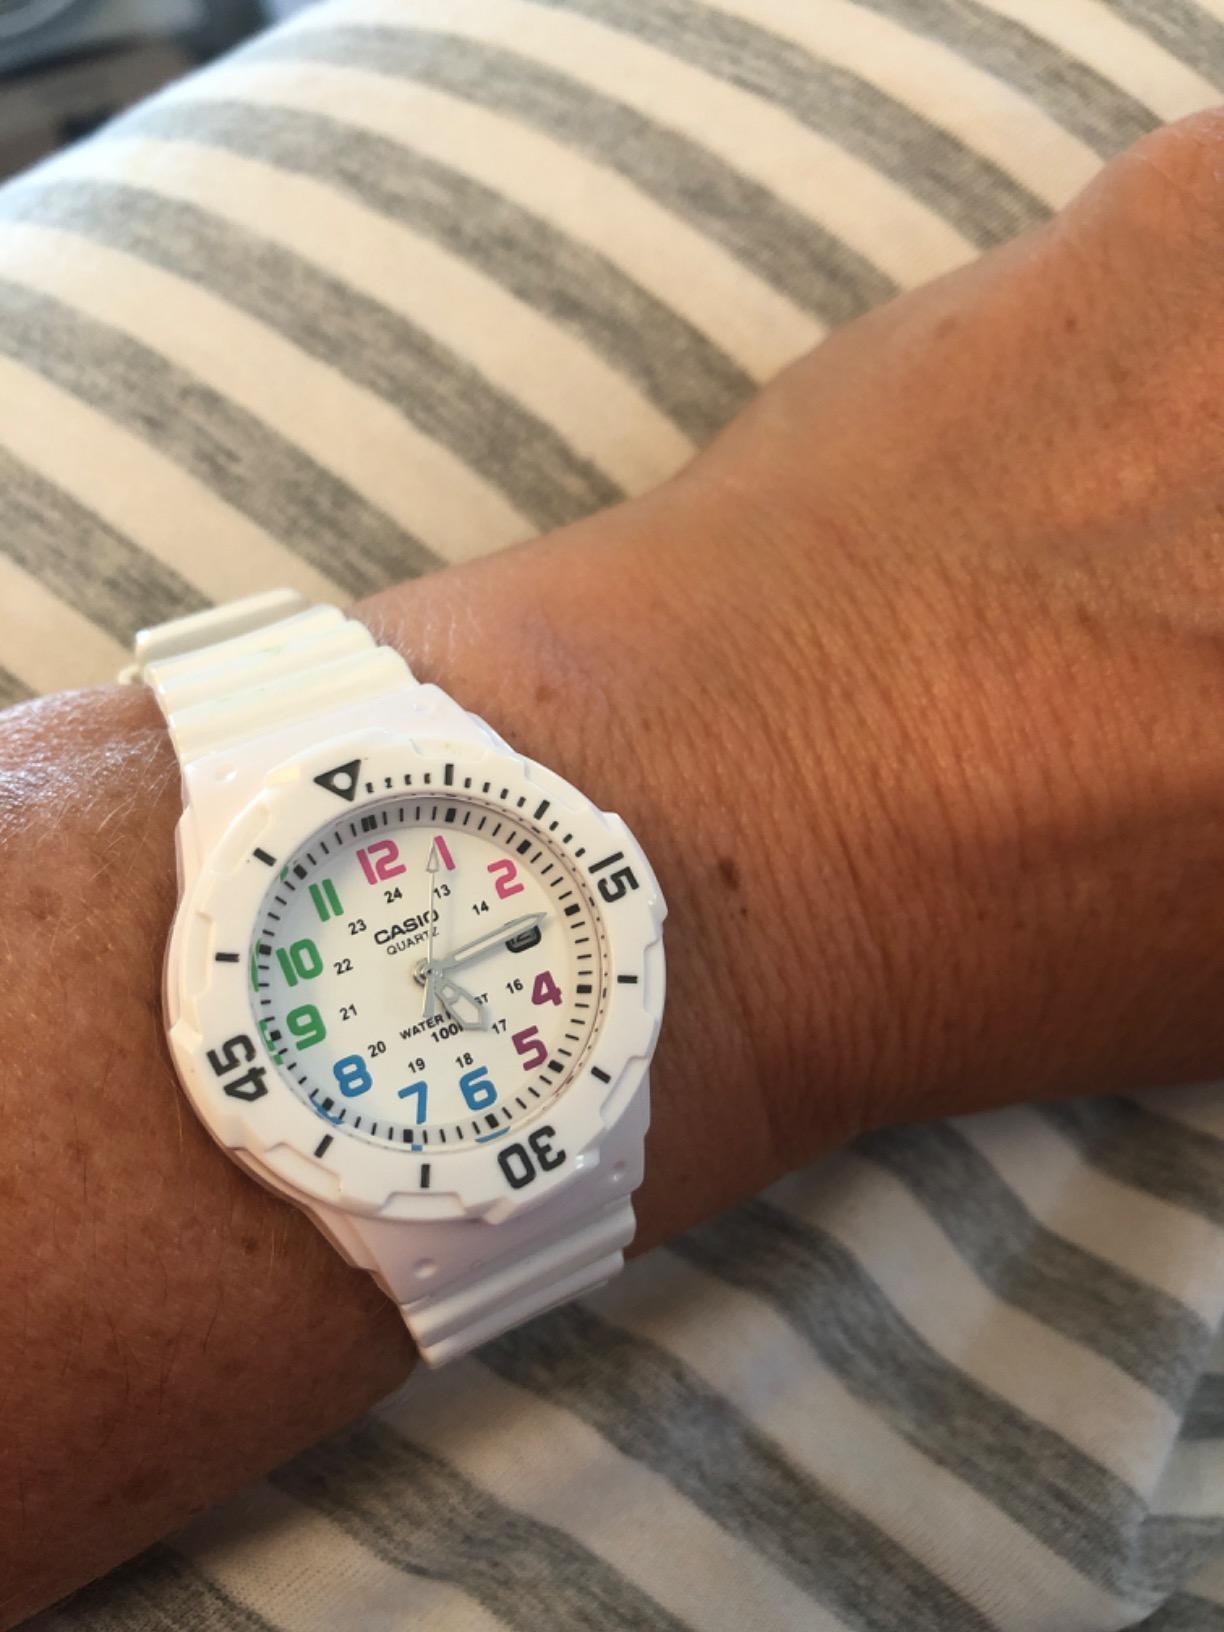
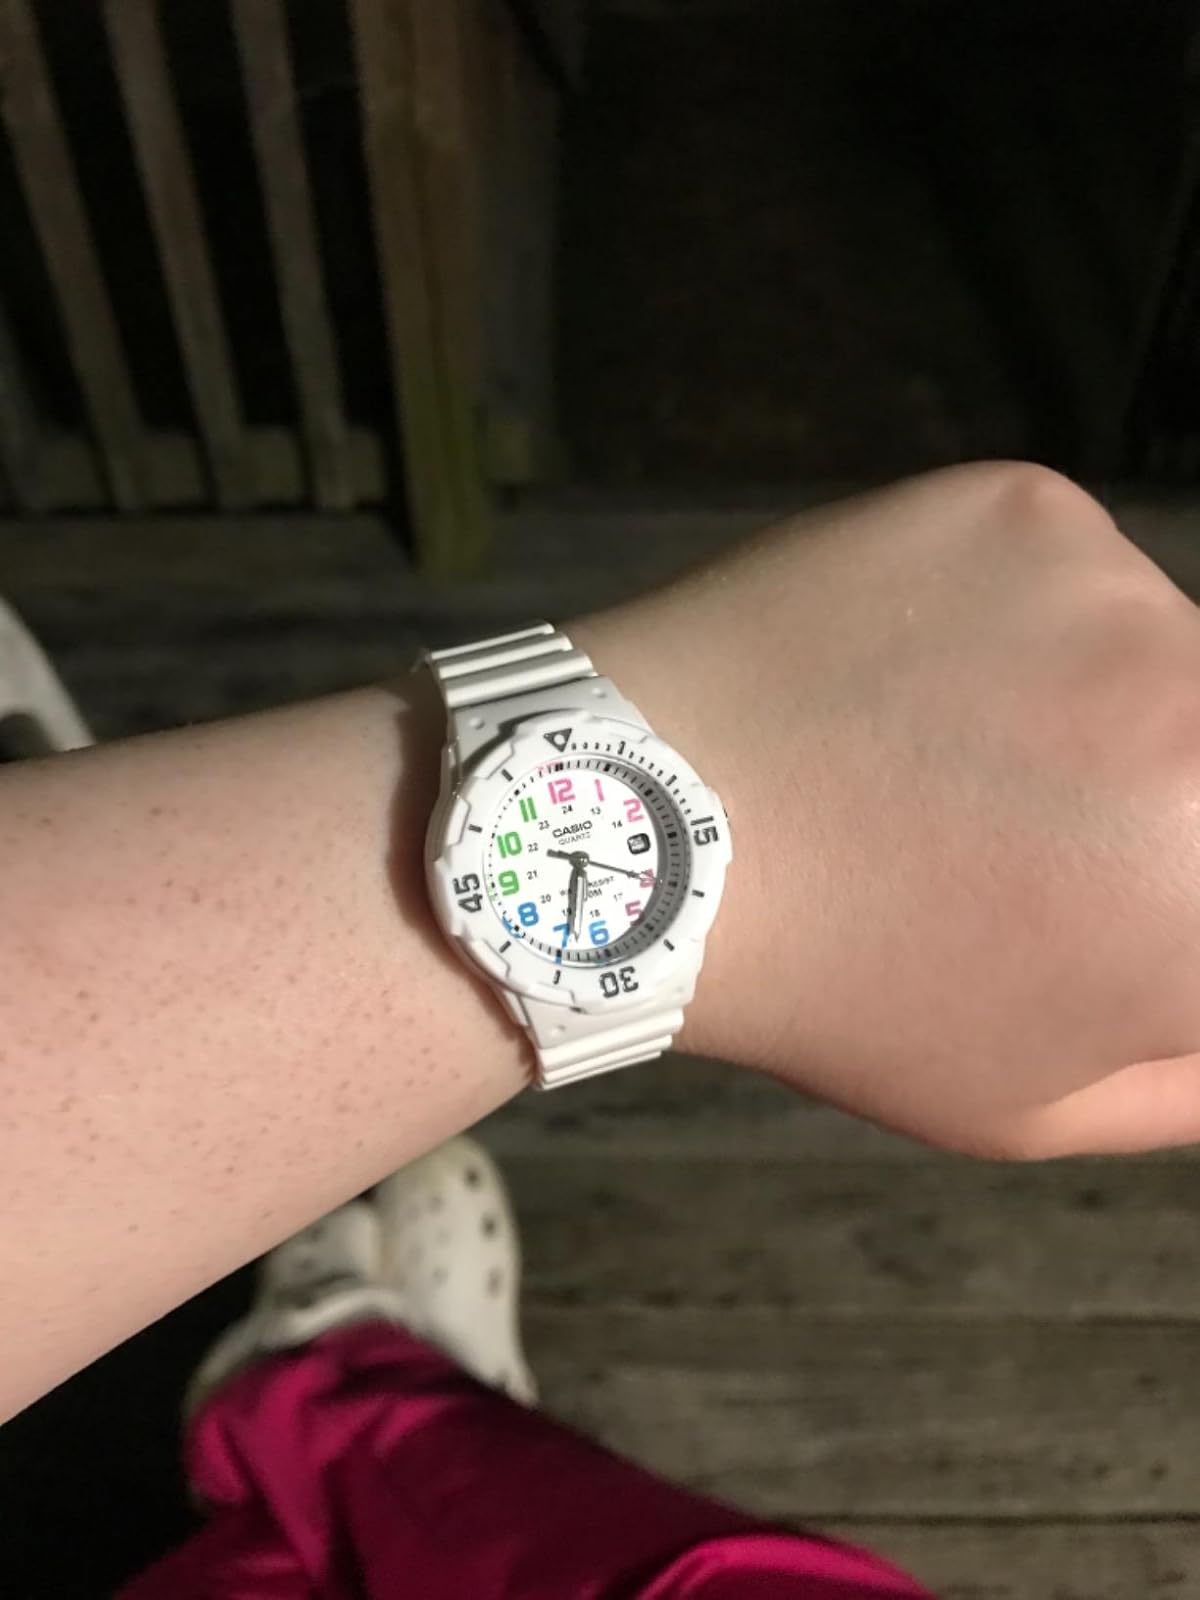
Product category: accessories_watch
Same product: yes